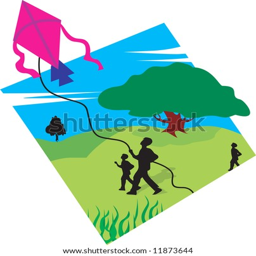
illustration of silhouettes flying kites in a landscape